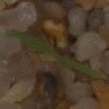
Label: black_grass